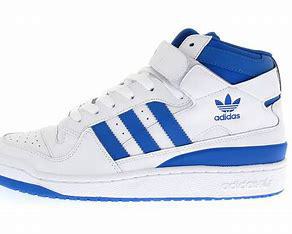
Brand: Adidas
Model: Forum Mid